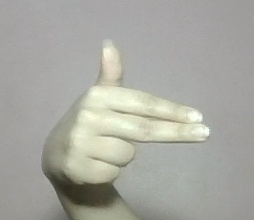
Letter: ghain